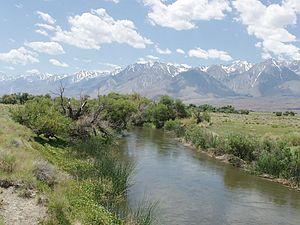
L'Owens est un cours d'eau de la Californie du Sud, aux États-Unis.